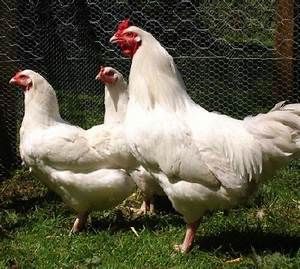
Label: gallina